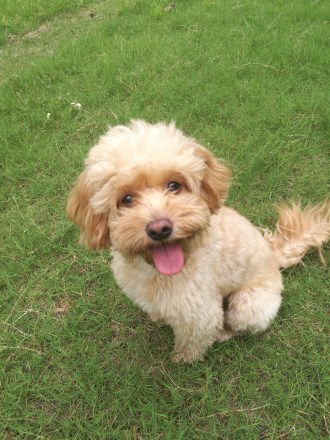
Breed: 7449-n000128-teddy